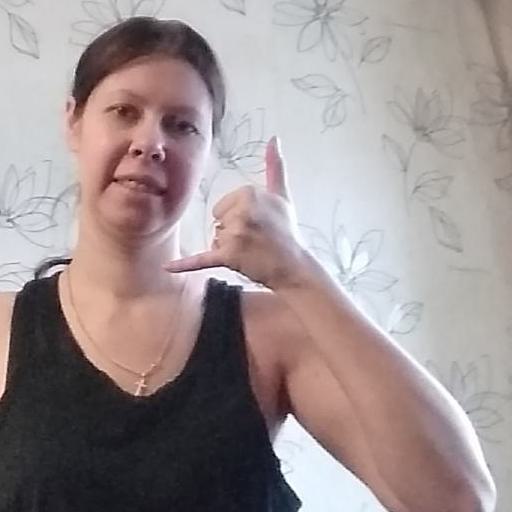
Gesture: call